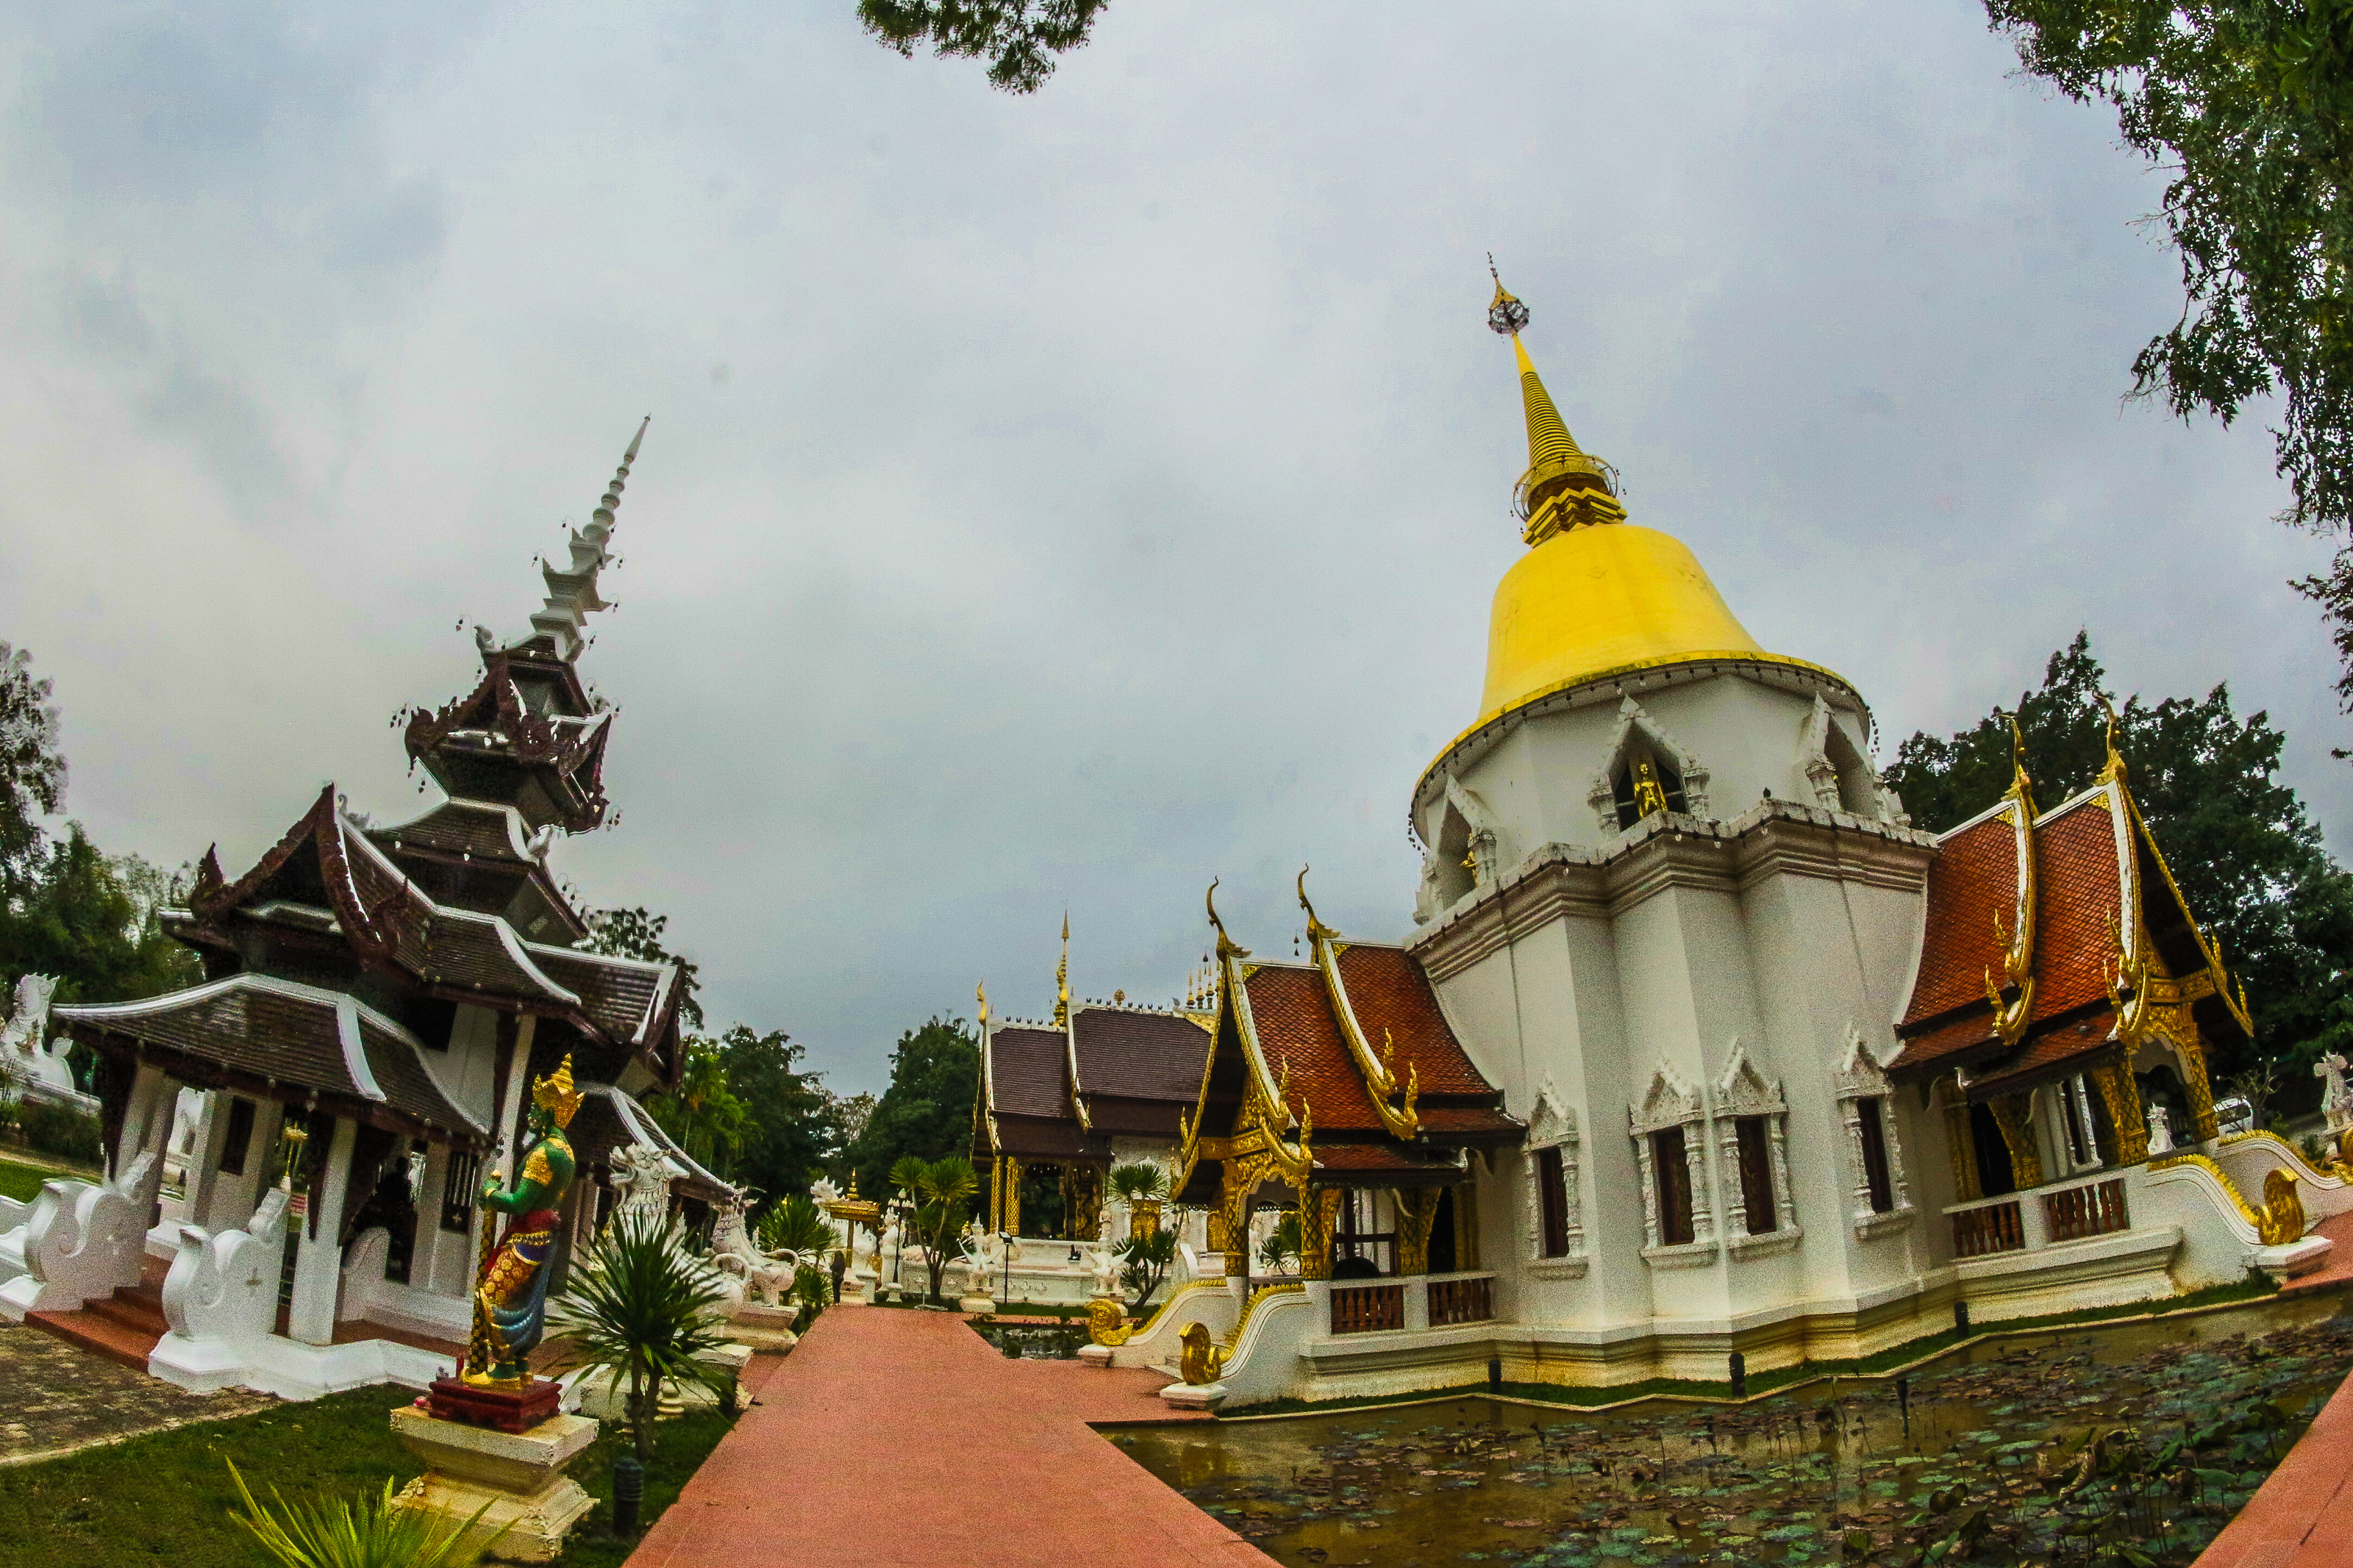
thailand, temple, buddhism, culture, travel, architecture, religion, asia, chiangmai, landmark, ancient, wat, traditional, thai, art, asian, tourism, buddha, buddhist, building, religious, beautiful, gold, statue, history, pagoda, background, chiang mai, sculpture, place of worship, stupa, sky, tree, photography, historic site, spire, shrine, steeple, palace, monastery, world, vacation, tourist attraction, hindu temple